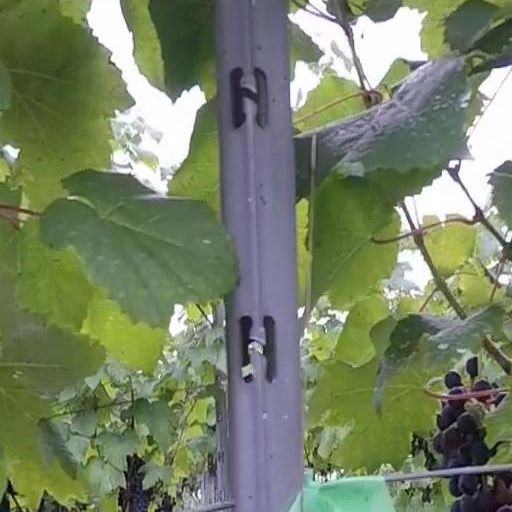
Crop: grape